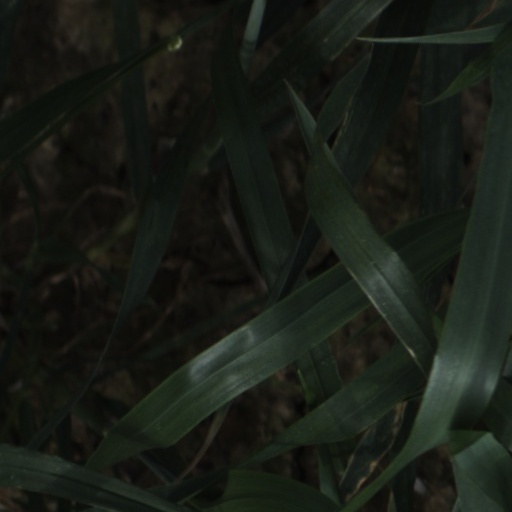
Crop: wheat